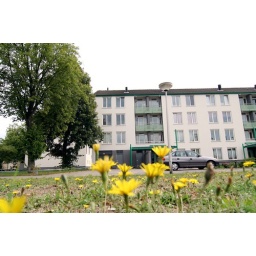
Little flowers near our house